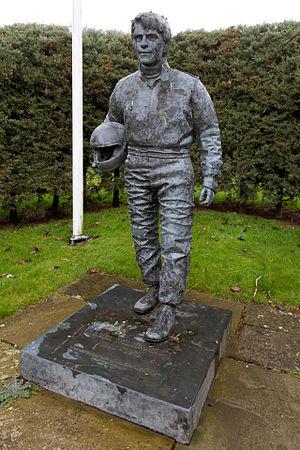
Roger Williamson, né le 2 février 1948 à Ashby-de-la-Zouch, Angleterre et mort le 29 juillet 1973 à Zandvoort, Pays-Bas, est un pilote automobile britannique. Il trouva la mort dans un accident survenu à l'occasion du GP des Pays-Bas.